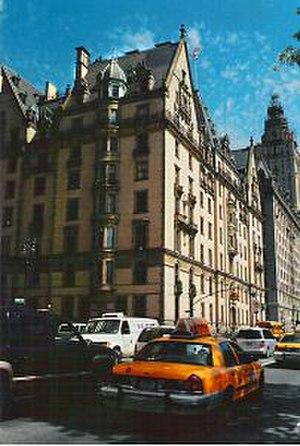
L'Upper West Side est un quartier de la ville de New York, situé au nord-ouest de l'arrondissement de Manhattan, entre Central Park et l'Hudson. Sa limite sud est la 59ᵉ rue, du côté de Midtown, et sa limite nord la 110ᵉ, vers Morningside Heights et au-delà Harlem. Le bord de l'Hudson est entièrement occupé par le Riverside Park.